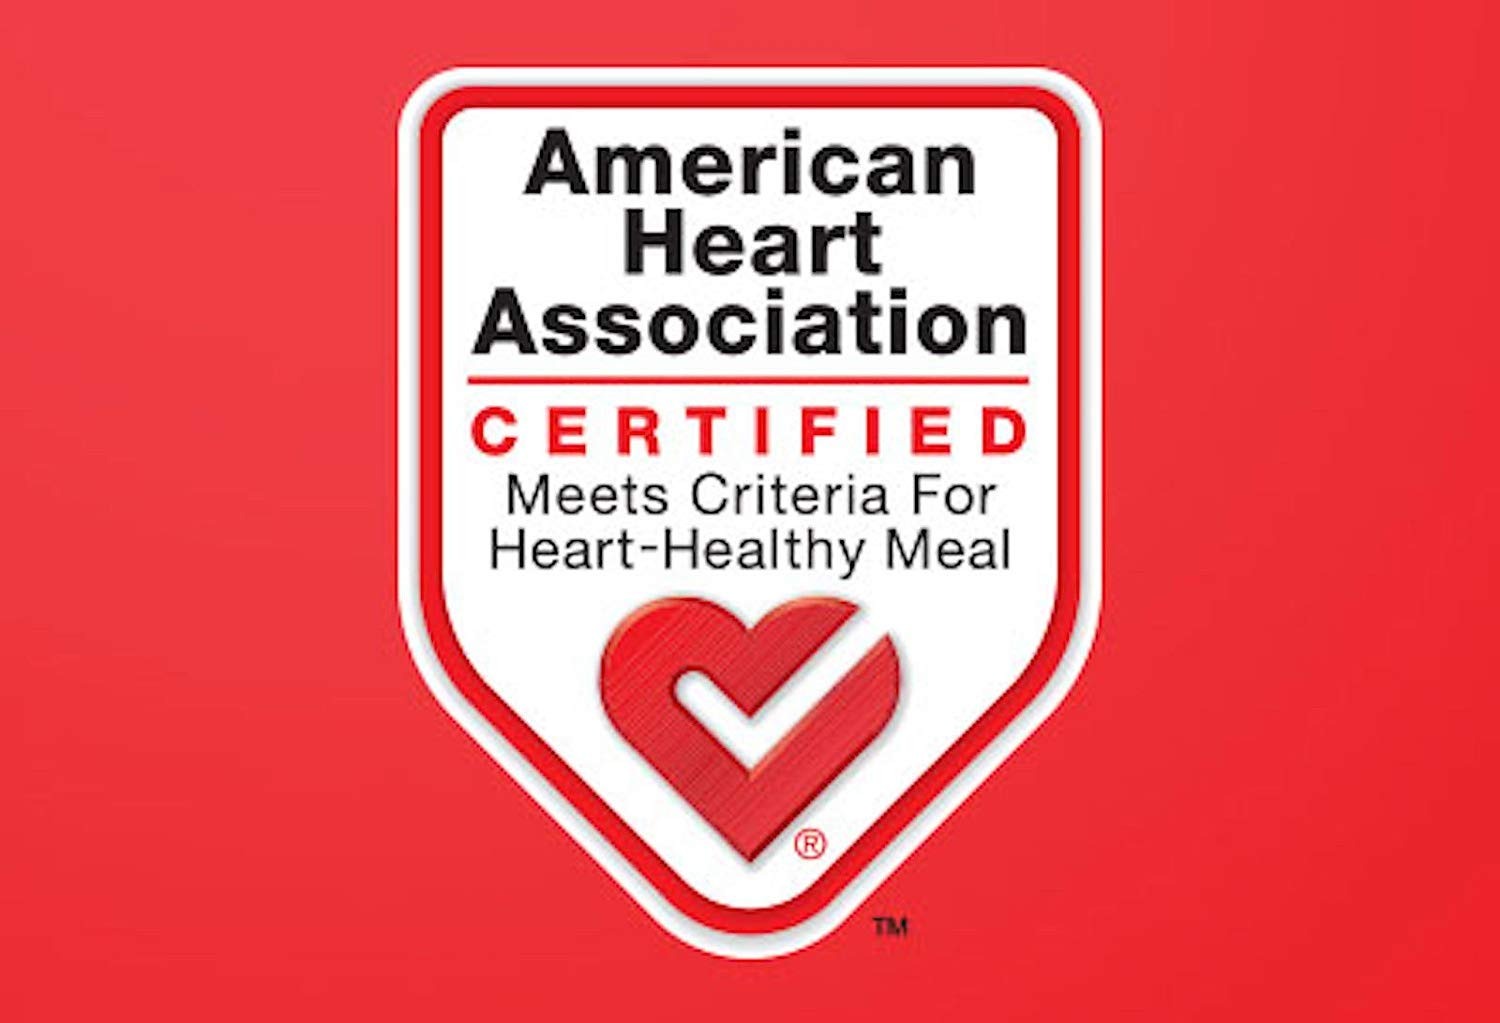
Item Name: Best Natural Medjool Dates Kosher 2 Lbs - 32 oz Certified NON GMO Verified …
Bullet Point 1: DELICIOUS + NUTRITIOUS + HEALTHY: Refresh your body and your brain. Energy booster, high in potassium and have variety of vitamins, minerals and antioxidants. Good for vascular system and digestive system.
Bullet Point 2: FRESH HARVESTED Medjool Dates . Always fresh for you. Kosher Certified.
Bullet Point 3: freshly picked. Totally natural; no preservatives, no fat, no sodium. Non-GMO. Kosher. Perfect choice for a healthy, sweet snack!
Bullet Point 4: DELICIOUS & HEALTHY - One of healthiest sweet snack in the world to enjoy in your little breaks.
Bullet Point 5: GREAT for your HEALTH - Dates are good for almost everything in your body. They refresh your body and your brain. They are energy booster, high in potassium and have variety of vitamins, minerals and antioxidants and also good for your vascular system and your digestive system.
Product Description: Best Natural Medjool Dates Certified NON GMO Verified … Kosher Certified 2 Lbs - 32 oz dates are semidry, high in fiber with a firm texture and a delicate sweet flavor medjool dates, making them an excellent variety for ingredient/formulation applications as well as retail consumer products.. Hearth Healthy , Sodium Free , Great Source of Fiber & Potassium
Value: 32.0
Unit: Ounce

Price: 8.97